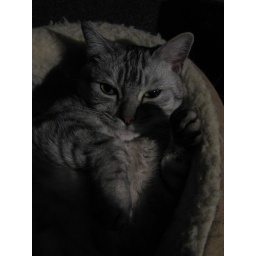
She's so mysterious. I turned off the flash and pointed the desk lamp in her direction.